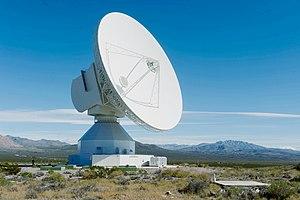
La Station de Malargüe ou DSA 3 est une station terrienne du réseau ESTRACK de l'Agence spatiale européenne qui est installée en Argentine. La station dispose d'une antenne parabolique orientable de 35 mètres de diamètre. Elle forme avec la station de Cebreros en Espagne et de la station de New Norcia en Australie un réseau de stations complémentaires qui permet un suivi 24h/24 des missions spatiales de l'agence spatiale européenne dans l'espace profond telles que Rosetta, Gaia, Mars Express et Exomars.
Une station terrienne ou station au sol est une installation située à la surface de la Terre et destinée à communiquer avec des satellites scientifiques ou d'application, vaisseaux spatiaux avec équipage, stations spatiales ou sondes spatiales. Une station terrienne englobe généralement l'ensemble des équipements nécessaires pour établir une liaison par satellite : antenne parabolique, émetteur-récepteur radio, ... Une station terrienne peut être fixe ou mobile. Une station terrienne peut remplir un ou plusieurs des rôles suivants :